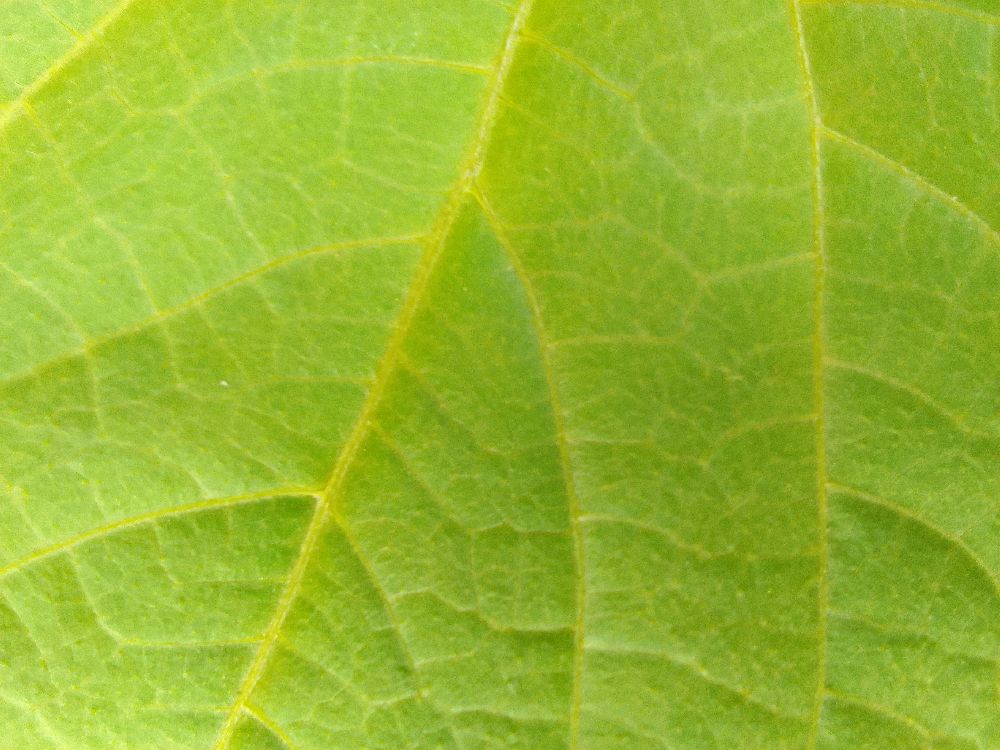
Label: healthy